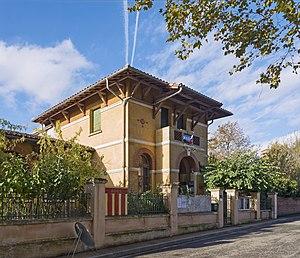
Layrac-sur-Tarn est une commune française située dans le sud-ouest de la France, dans le département de la Haute-Garonne, en région Occitanie. La ville fait partie de la région historique de l'Occitanie et du pays traditionnel du Haut-Languedoc.